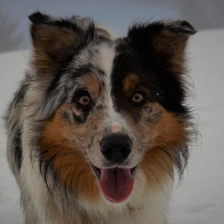
Label: animals